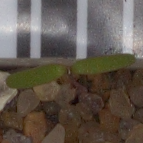
Label: fat_hen